Religion in Uruguay

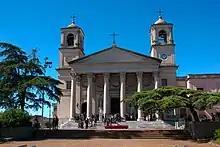
Worshippers at the Basilica of Our Lady of the Rosary and St. Benedict of Palermo in Paysandú.

Christianity is the dominant religion in Uruguay, with Roman Catholicism being its largest denomination. However, around 44.5% of the Uruguayan population is non-religious as of 2021. Uruguay has no official religion, as Church and State were officially separated with the Constitution of 1918. However, secularization measures had already been implemented by the 1870s.